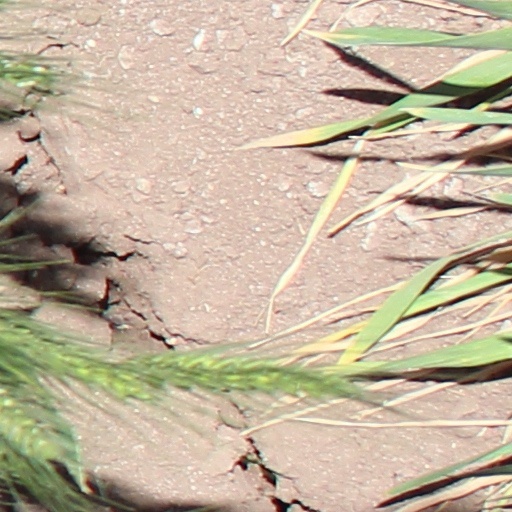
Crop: wheat